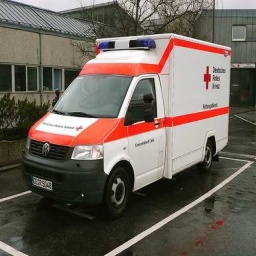
Label: ambulance